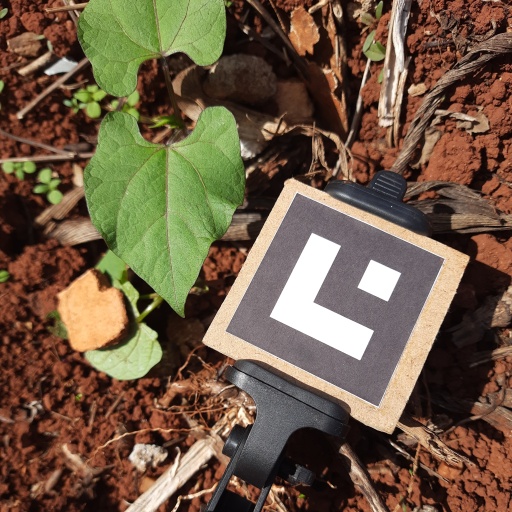
Observations: wavy surface, no eating holes, under sunlight